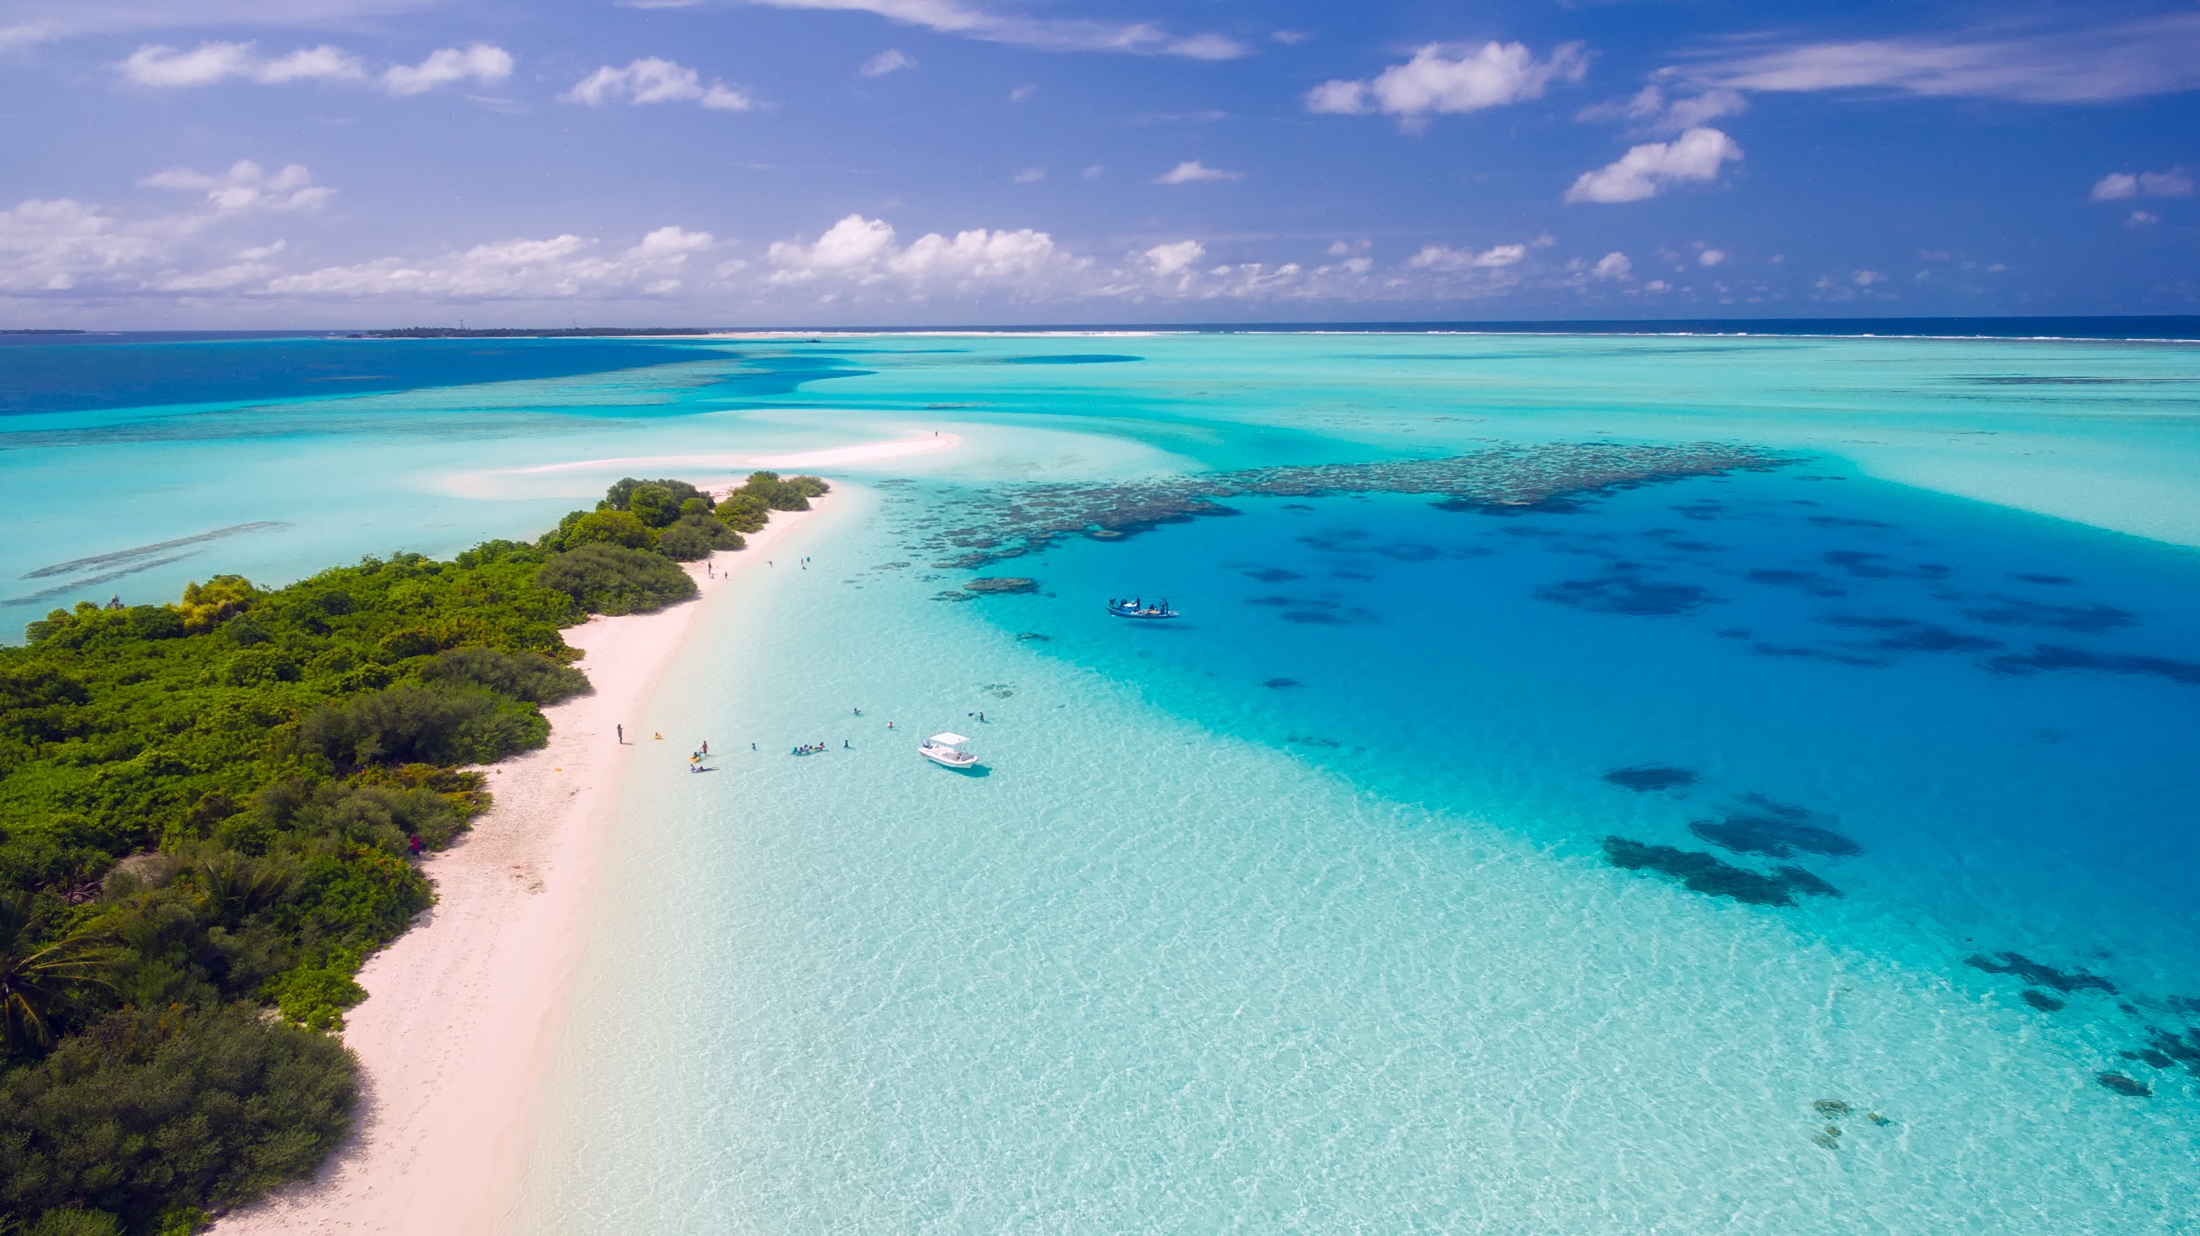
beach, sea, coast, water, sand, ocean, horizon, sky, view, vacation, travel, tropical, holiday, lagoon, bay, island, aerial, body of water, drone, hdr, clouds, beautiful, archipelago, caribbean, tropics, cape, islet, maldives, landform, cay, atoll, geographical feature, wind wave